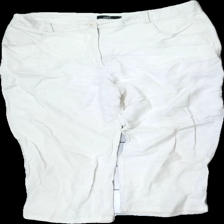
View: front
Type: Trousers
Category: Ladies
Brand: Isolde
Colors: White
Material: 56% Cotton 44% Viscose
Cut: Regular
Size: 44
Season: All
Damage: stains
Damage location: middle left
Damage 2: stains
Damage 2 location: bottom left
Damage 3: stains
Damage 3 location: bottom right
Price range: <50
Recommended usage: Export
Description: white cropped trousers